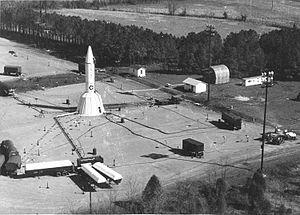
Opération Anadyr - du nom de la ville d'Anadyr en Extrême-orient russe - est le nom de code d'une opération militaire de déploiement de forces soviétiques à Cuba, lancée secrètement en mai 1962 sur ordre de Nikita Khrouchtchev, et dont la planification est confiée au maréchal Bagramian. L'opération - contrecarrée vers la fin par sa découverte - conduit à la crise des missiles de Cuba, après que les États-Unis en produisent les preuves photographiques.